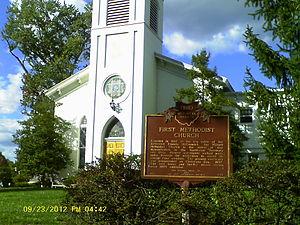
Milford est une ville des comtés de Clermont et de Hamilton fondée en 1796, dans l'État de l'Ohio, le long de la rivière Little Miami. Elle est considérée comme une ville du Grand Cincinnati. Il y a 6 710 habitants au recensement de 2010.